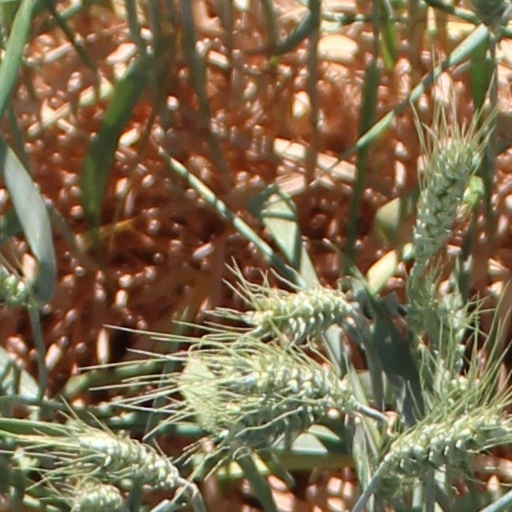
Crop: wheat